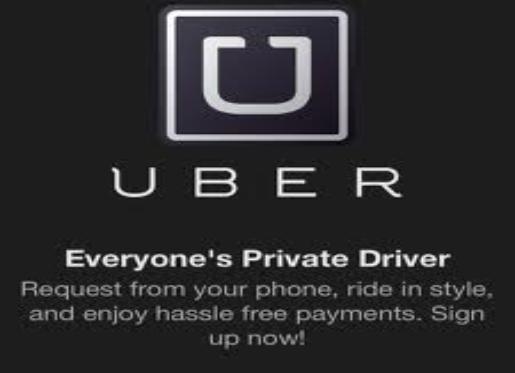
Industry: Others